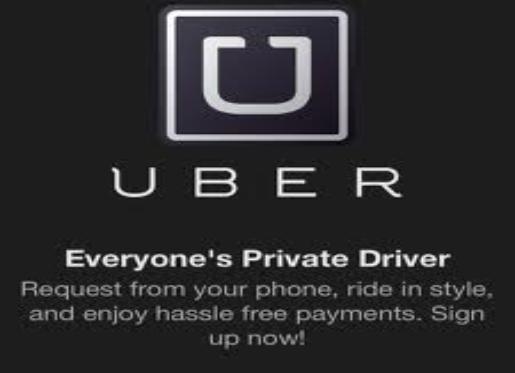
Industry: Others